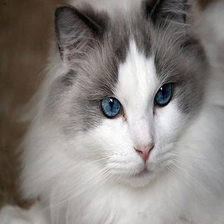
Species: cat
Breed: Ragdoll